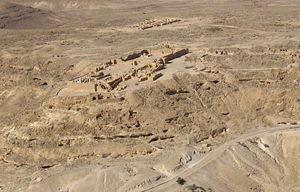
Avdat ou Ovdat ou encore Oboda est le nom d'une ancienne halte caravanière nabatéenne sur la route commerciale de l'encens et des épices. Le site se trouve au centre du désert du Néguev, dans le sud d'Israël près de Sdé Boker.